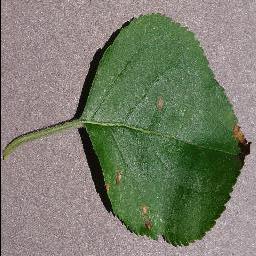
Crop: apple
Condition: black_rot